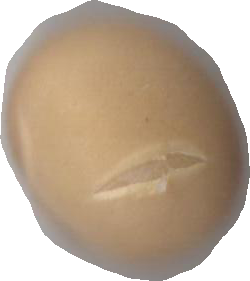
Variety: Grobogan